St James' Church, Sydney

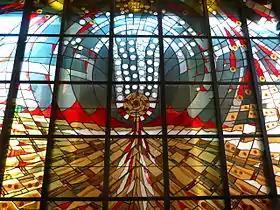
Stained glass in the Chapel of the Holy Spirit

In the 21st century, St James' continues its work in the city centre via its ministry and engagement in the issues of the day. In the 19th century, there were controversies about Tractarianism; in the 20th there was the impact of the two world wars; in the 21st century the church has confronted the difficult and topical issues of violence, euthanasia, refugees, marriage and sexuality. The church's relationship with government and the legal community began when the colony was under military government and the Church of England was the established church. Due to the church's history and its proximity to the convict barracks (later an immigration centre), the law courts (both the old and the new ones) as well as the New South Wales parliament, the relationship continues. It is evident in special services attended by the governor as well as the annual service to mark the opening of the law term.